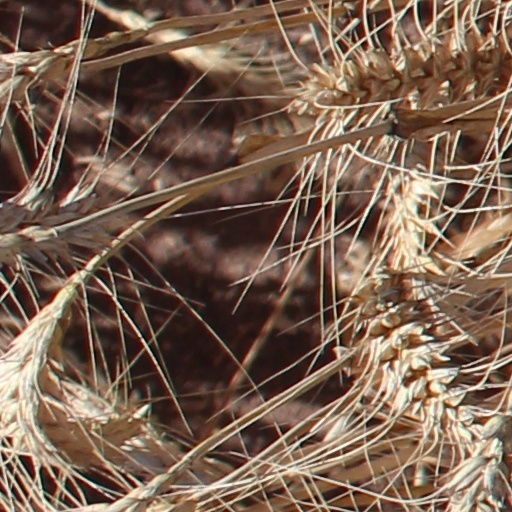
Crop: wheat